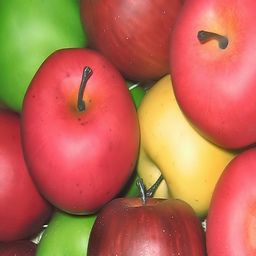
Label: Apple